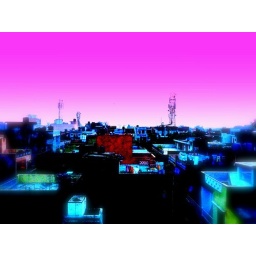
Glowing blue homes in pink sky